Poems (Tennyson, 1842)

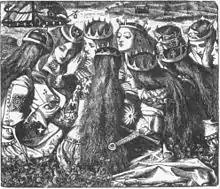
Dante Gabriel Rossetti illustration for the 10th edition

A first edition of 800 copies was published by Moxon on 14 May, of which 500 copies had been sold by September. An edition was published in Boston the same year by the firm of W. D. Ticknor, who sent Tennyson one of the first copyright payments made by any American publisher to a British writer. Home sales were from the start highly encouraging, and his two-thirds profit agreement with Moxon earned Tennyson more than £600 during the first four years, alleviating his serious financial difficulties. As succeeding editions came out Tennyson began to add more poems, such as "Come Not When I Am Dead" and "The Eagle". The 10th edition, in 1857, was illustrated by Rossetti, Millais, Holman Hunt and others, and by 1868 a 19th edition had appeared.